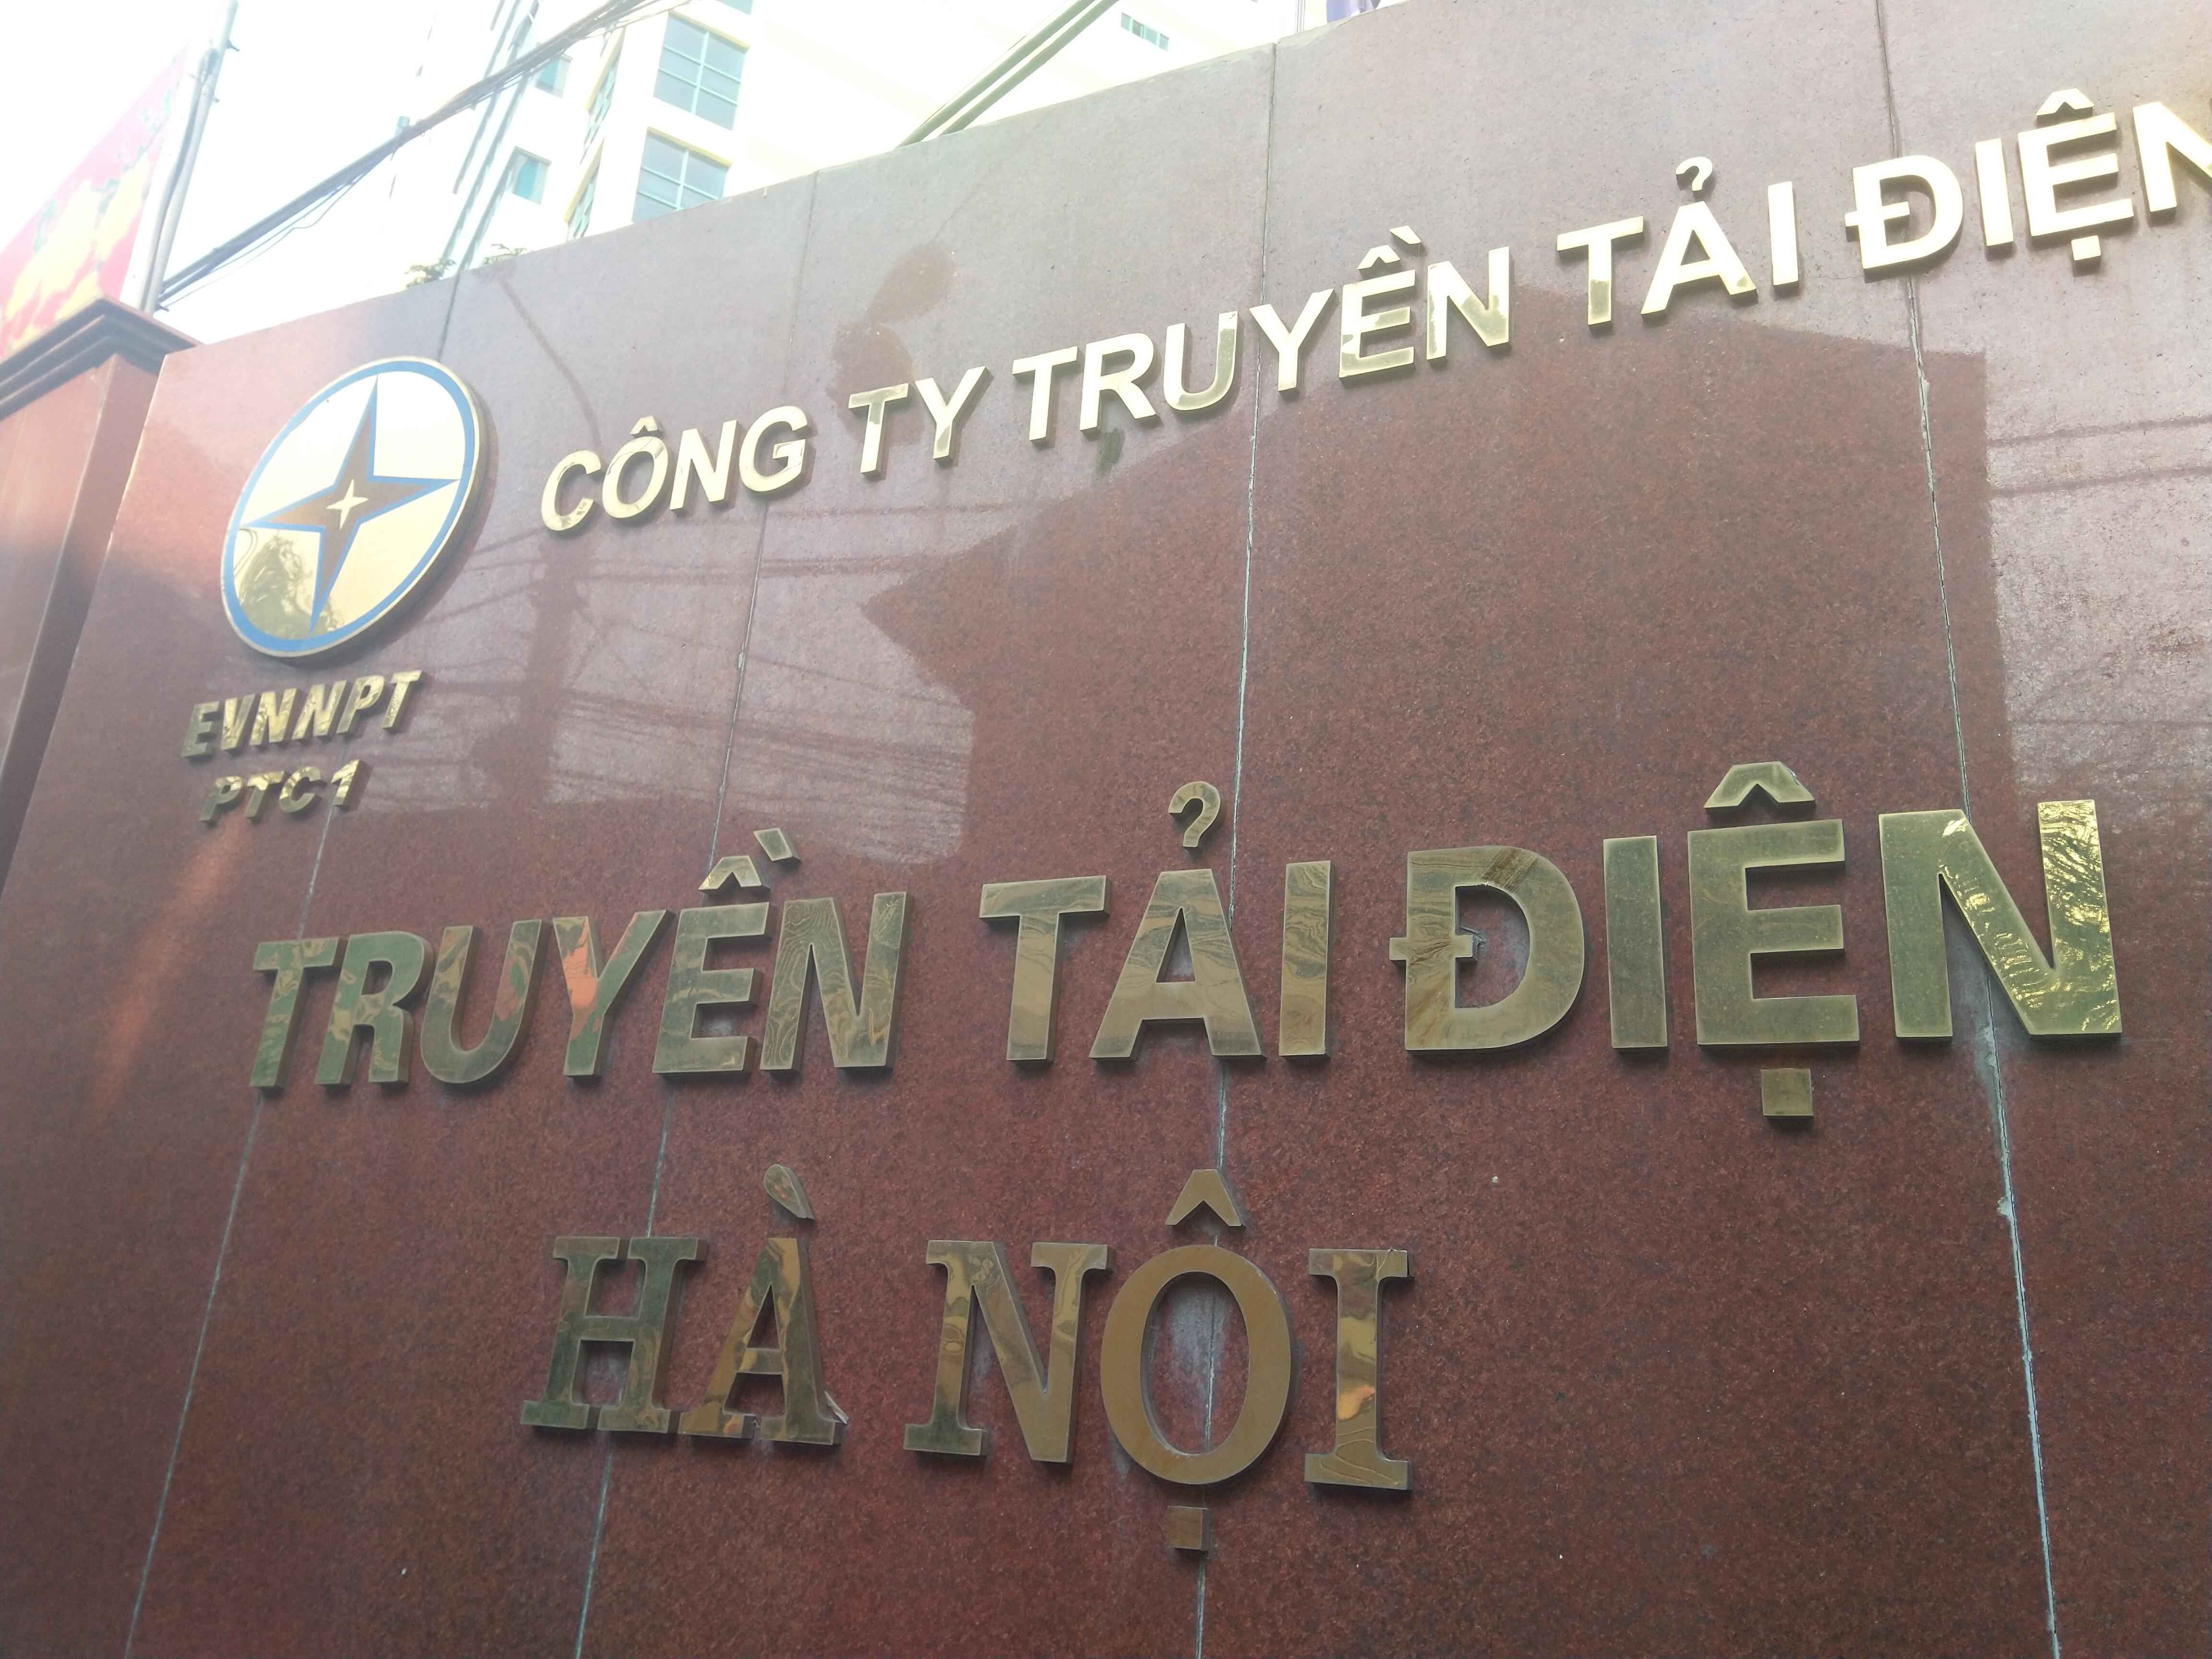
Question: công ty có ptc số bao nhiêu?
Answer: ptc 1